Describe the emotion expressed in this image:  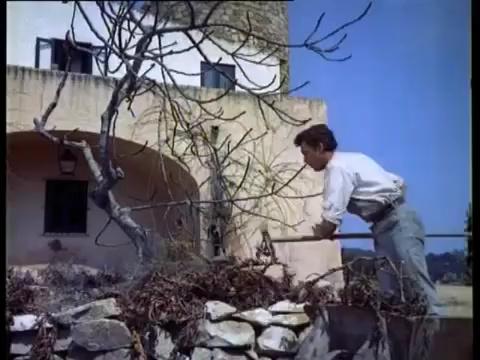
This person displays Pain, valence and arousal with high intensity.